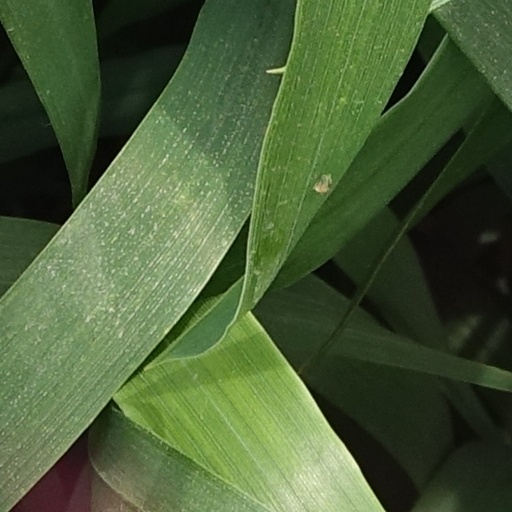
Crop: wheat